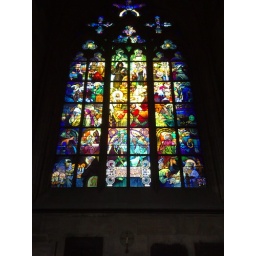
The Mucha stained glass window in the cathedral. Best large (taken with a Nokia N95)